Zbigniew Paradowski

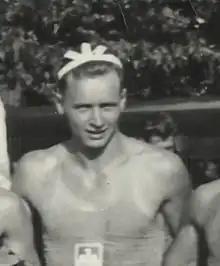

Zbigniew Paradowski (born 4 July 1932) is a Polish rower. He competed in the men's coxless four event at the 1956 Summer Olympics.